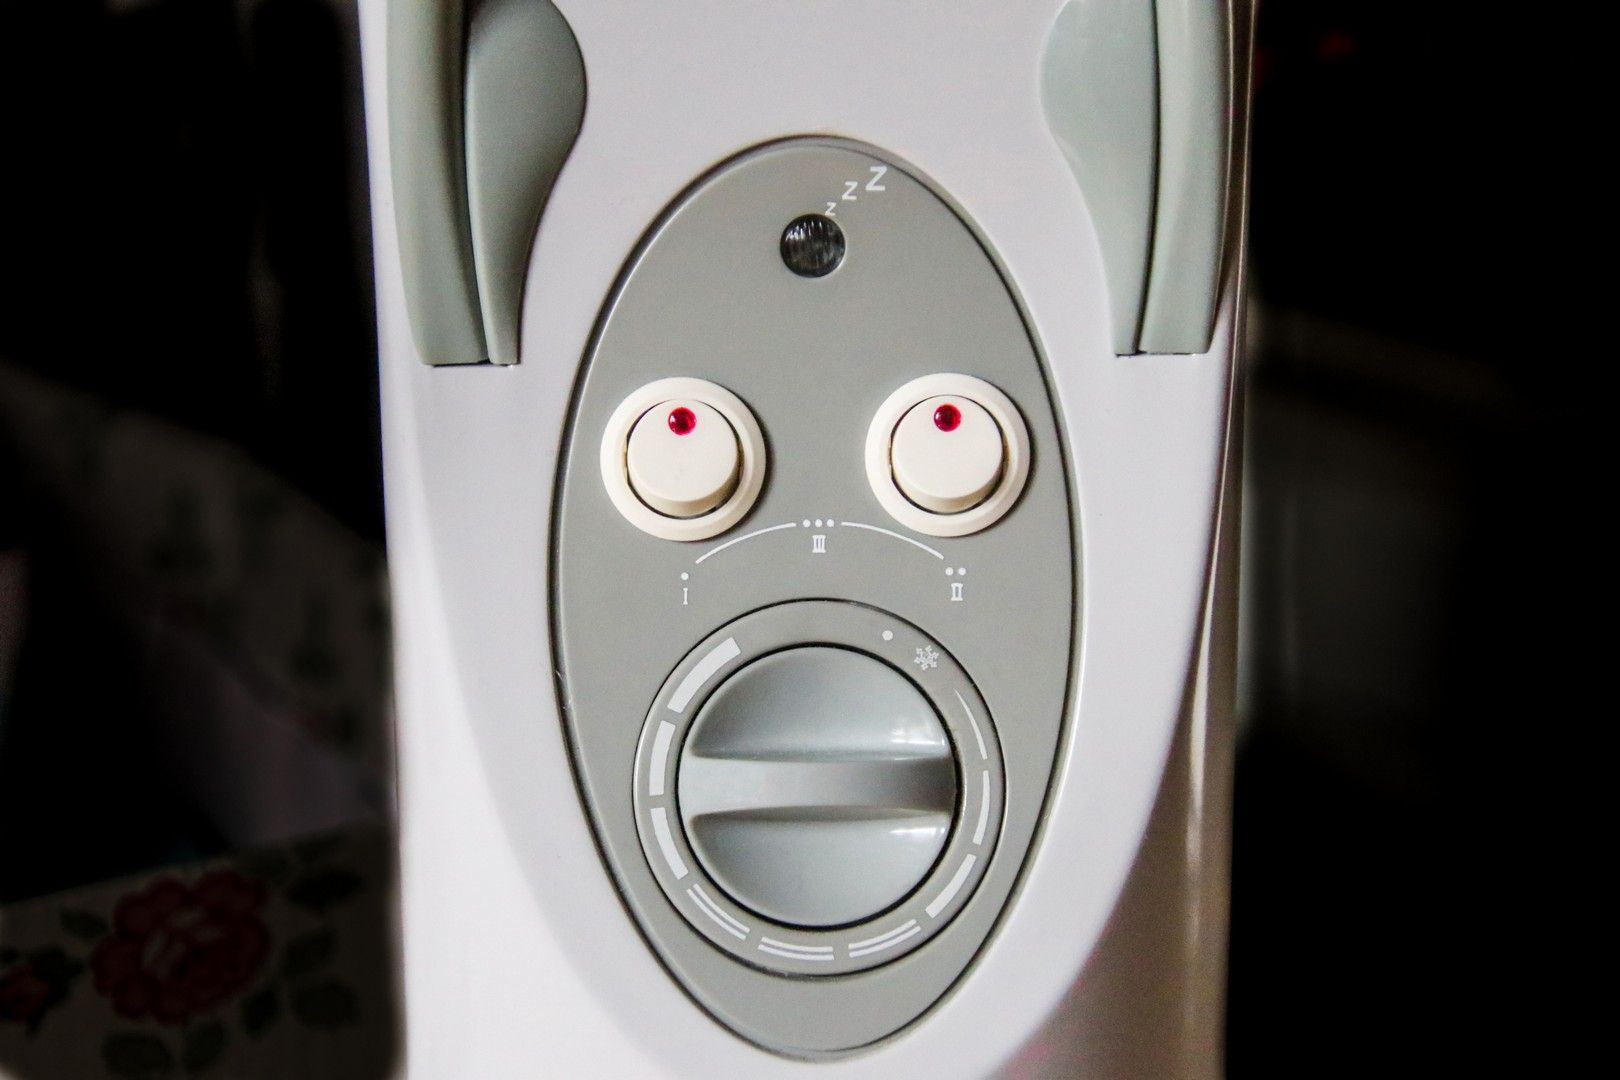
Control Face
An electronic control panel featuring two small white circular buttons positioned like eyes, with a larger circular dial below like a mouth, together forming a face-like appearance.
Shot at eye level, this photograph captures an electronic control panel with a face design. The color palette consists of white, gray, and red against a dark background, creating a technical impression.
Labels: Appliance, Device, Electrical Device, Washer, Electronics, Remote Control, button, circular dial
Camera: Canon Canon EOS 80D
Lens: TAMRON 18-400mm F/3.5-6.3 Di II VC HLD B028, Canon TAMRON 18-400mm F/3.5-6.3 Di II VC HLD B028
Aperture: F5
Exposure: 1/60 sec
ISO: 5000
Focal length: 50.0 mm